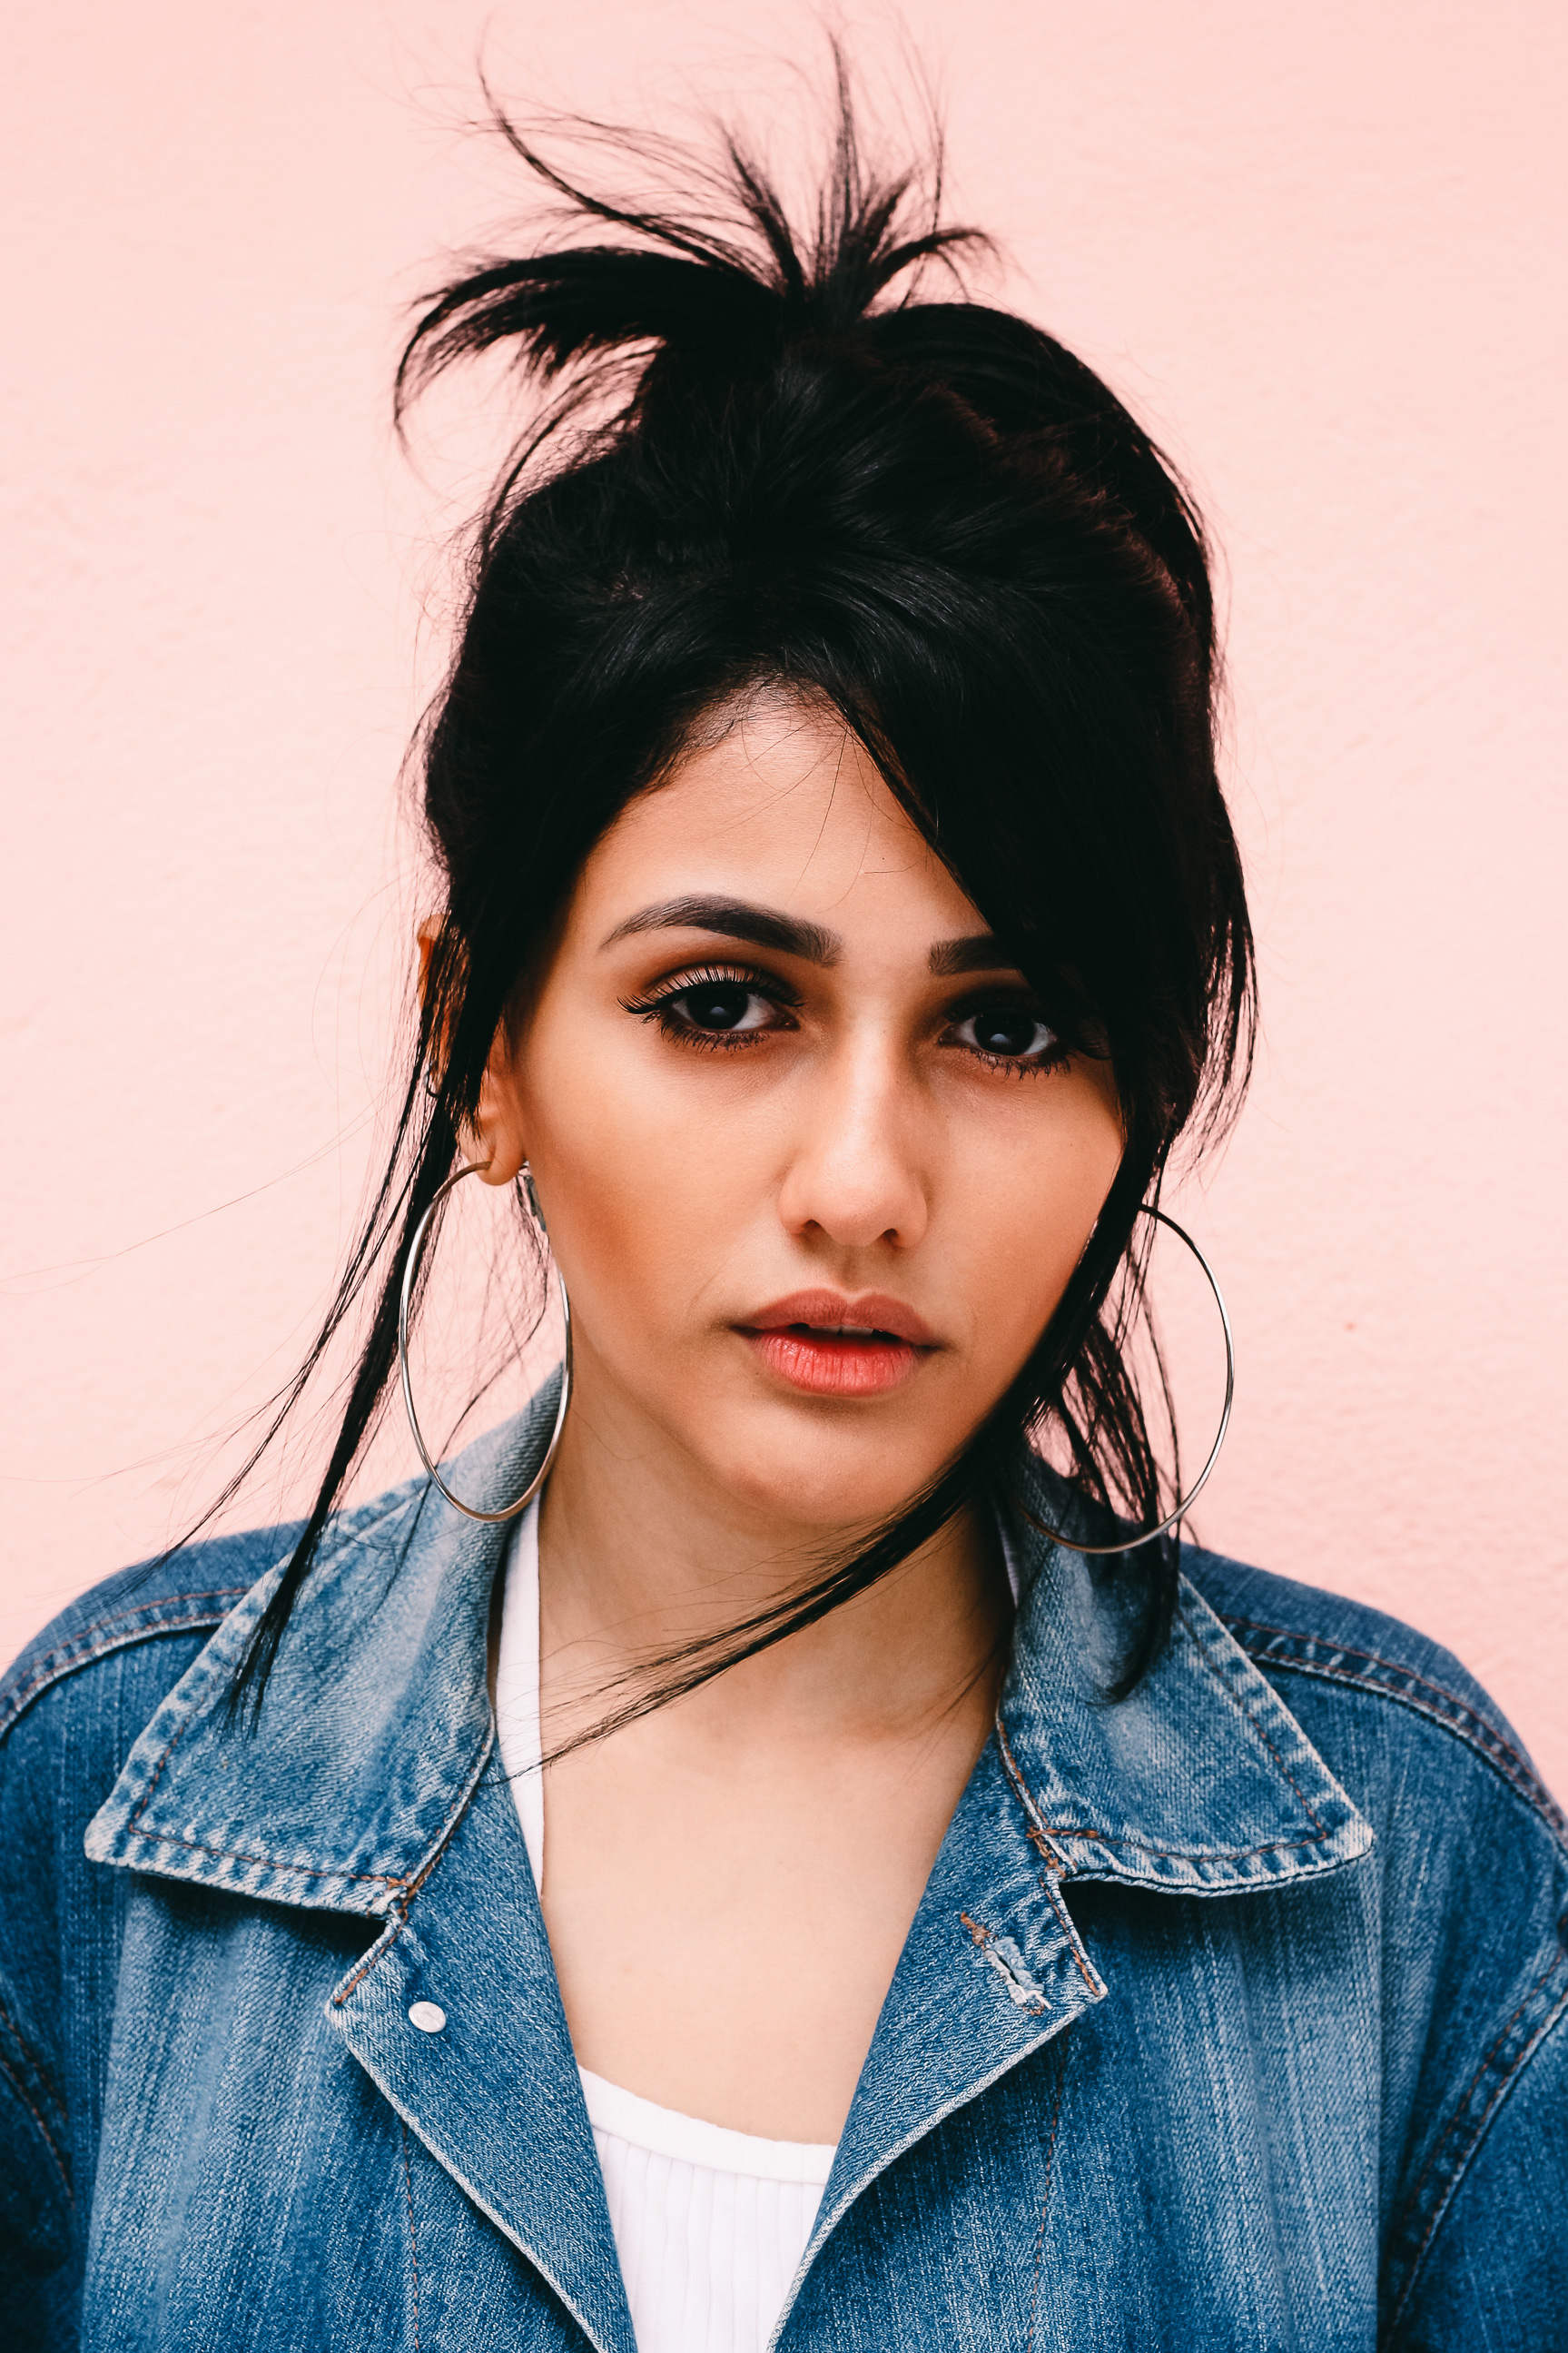
person, girl, woman, hair, photography, female, singer, brunette, portrait, model, color, fashion, blue, lady, hairstyle, long hair, caucasian, black hair, face, eye, head, skin, beauty, organ, photo shoot, brown hair, portrait photography